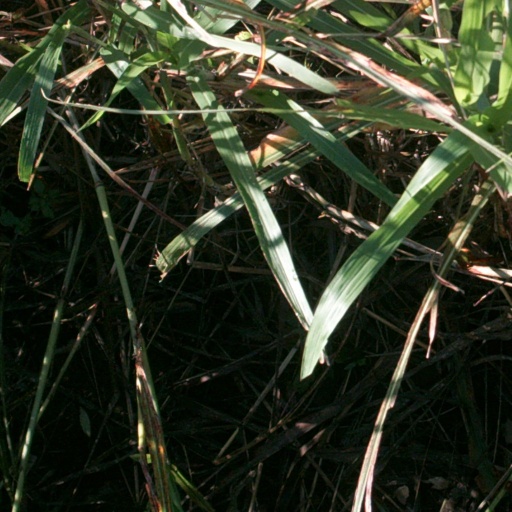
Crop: sorghum